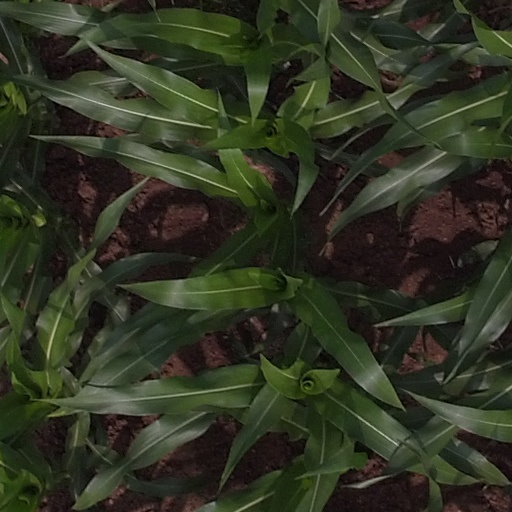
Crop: maize; corn